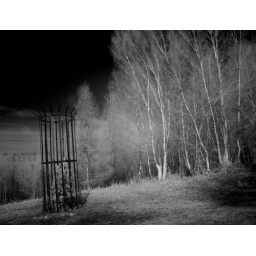
Shot in black and white mode using an IR filter and long exposure